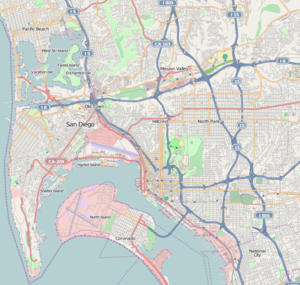
Cortez Hill est un quartier de San Diego, en Californie, aux États-Unis. Il est nommé d'après le El Cortez Apartment Hotel.
Harbor Club Condominium est un ensemble de gratte-ciel de logements de 129 mètres de hauteur construit à San Diego en Californie aux États-Unis en 1992.
Le Tony Gwynn Stadium est un stade de baseball à San Diego, en Californie aux États-Unis.
Harborview est un quartier du centre-ville de San Diego, en Californie, aux États-Unis. Il se situe près de l'aéroport international de San Diego.